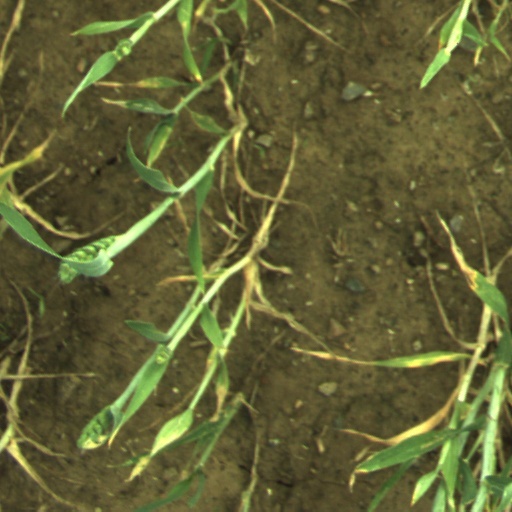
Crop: wheat